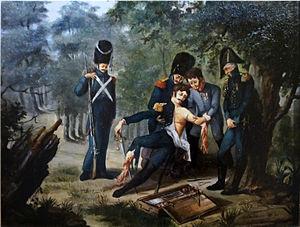
Larrey effectuant une amputation de Rebsomen à Hanau.
Dominique-Jean Larrey, baron Larrey et de l'Empire, est un médecin et chirurgien militaire français, père de la médecine d'urgence, né le 8 juillet 1766 à Beaudéan et mort à Lyon le 25 juillet 1842. Chirurgien en chef de la Grande Armée, Dominique Larrey suivit Napoléon Iᵉʳ dans toutes ses campagnes. Il fut un précurseur en matière de secours aux blessés sur les champs de bataille, pratiquant les soins sur le terrain le plus tôt possible, grâce à des ambulances chirurgicales mobiles.